The Body (2012 film)

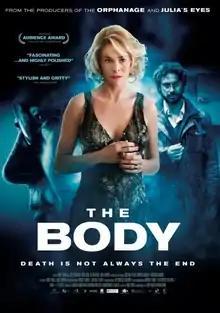
Theatrical release poster

The Body is a 2012 Spanish mystery thriller film directed by Oriol Paulo, starring José Coronado, Hugo Silva and Belén Rueda. The plot unfolds the events surrounding the disappearance of a female body (Rueda) from a morgue as the widower (Silva) and an inspector (Coronado) join forces to unravel the mystery.